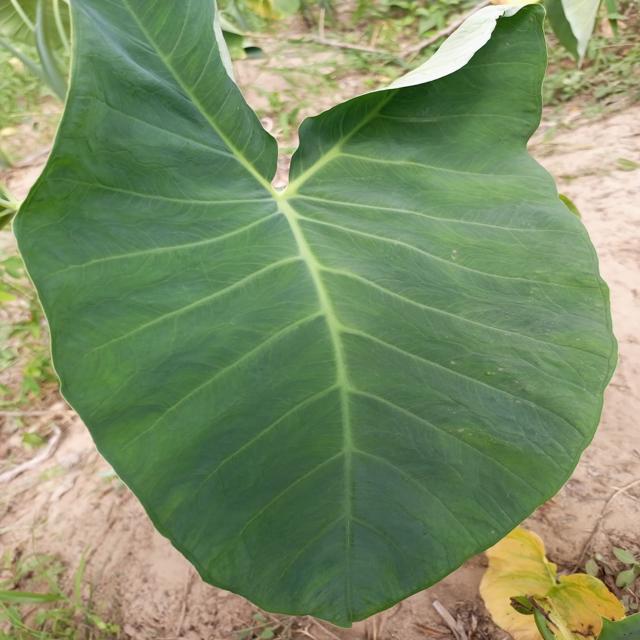
Label: Healthy